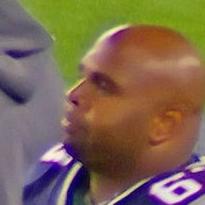
Age: 21